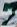
Number: 7